The Folk Implosion

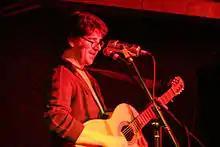
Lou Barlow of Folk Implosion in 2005

The Folk Implosion is an American band founded in the early 1990s by Lou Barlow and John Davis. It was initially a side-project started by Barlow to explore different territory than that which was being canvassed with his primary band at the time, Sebadoh. The name is a play on the Jon Spencer Blues Explosion. The band was on hiatus from 2004 to 2020.